Nastassja Burnett

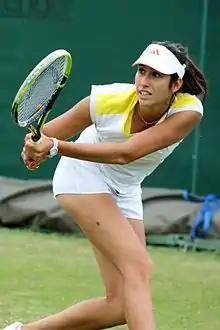
Burnett at the 2013 Wimbledon qualifying.

Nastassja Burnett (born 20 February 1992) is an Italian former professional tennis player.